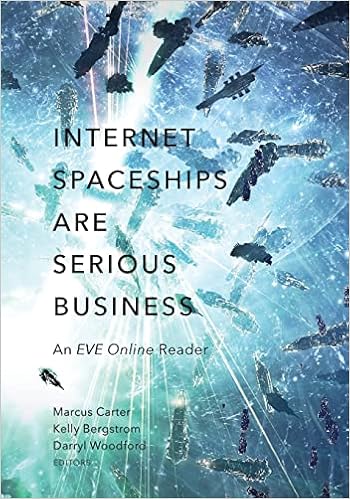
Internet Spaceships Are Serious Business: An EVE Online Reader
Category: Books
Review " Internet Spaceships Are Serious Business is one of the most comprehensive collections of works on EVE Online ever produced, but written in language that is accessible to the uninitiated reader. It captures a side of EVE that is often lost in academic writings, and each chapter stands as a snapshot in time of one of the world’s most unique and well-studied massively multiplayer online games."—Brendan Drain, MMO expert "A book as unique as EVE itself—it will make you think, help you understand a game you may never play, and afford a glimpse onto a less traveled byway of the gaming universe. The roster of authors is delightfully varied, with contributions from archivists, developers, players, PhD students, and researchers, broadening inquiry into a thoughtful, engaging treatment of a cherished game."—Bonnie Nardi, author of My Life as a Night Elf Priest: An Anthropological Account of “World of Warcraft”*\ "By addressing everything from collaboration to conflict, from economics to embodiment, the authors of Internet Spaceships Are Serious Business use the specific case study of EVE Online to investigate how emerging digital technologies reshape selfhood and society."—Tom Boellstorff, author of Coming of Age in Second Life: An Anthropologist Explores the Virtually Human "This work serves as an excellent consideration of the world of EVE Online for any researcher."—American Journal of Play About the Author Marcus Carter is a research fellow in the Microsoft Research Centre for Social Natural User Interfaces at the University of Melbourne. Kelly Bergstrom is a postdoctoral researcher at York University. Darryl Woodford is is a visiting fellow with the Digital Media Research Centre and the Creative Industries Faculty at Queensland University of Technology.
Features: EVE Online | is a socially complex, science-fiction-themed universe simulation and massively multiplayer online game (MMOG) first released in 2003. Notorious for its colossal battles and ruthless player culture, it has hundreds of thousands of players today. In this fascinating book, scholars, players, and | EVE | ’s developer (CCP Games) examine the intricate world of | EVE | Online-- | providing authentic accounts of lived experience within a game with more than a decade of history and millions of “real” dollars behind it. | Internet Spaceships Are Serious Business | features contributions from outstanding | EVE Online | players, such as The Mittani, an infamous member of the game’s community, as well as academics from around the globe. They cover a wide range of subjects: the game’s technicalities and its difficulty; its projection of humanity’s future in space; the configuration of its unique, single-server game world; the global nature of warfare in its “nullsec” territory (and how | EVE | players have formed a global concept of time); stereotypes of Russian players; espionage play; in-game memorials to Vile Rat (aka U.S. State Department official Sean Smith, murdered in the 2012 Benghazi attack); its gendered playing experience; and CCP Games’ relationship with players; and its history and legacy. | Internet Spaceships Are Serious Business | is a must for | EVE Online | players interested in a broad perspective on their all-consuming game. It is also accessible to scholars, game designers seeking to understand and replicate the successful aspects unique to | EVE Online | , and even those who have never played this notoriously complex game. | Contributors: William Sims Bainbridge, National Science Foundation; Chribba; Jedrzej Czarnota; Kjartan Pierre Emilsson; Dan Erdman; Rebecca Fraimow; Martin R. Gibbs, U of Melbourne; Catherine Goodfellow; Kathryn Gronsbell; Keith Harrison; Kristin MacDonough; Mantou (Zhang Yuzhou); Oskar Milik; The Mittani (Alexander Gianturco); Joji Mori; Richard Page; Christopher Paul, Seattle U; Erica Titkemeyer, U of North Carolina at Chapel Hill; Nick Webber, Birmingham City U.